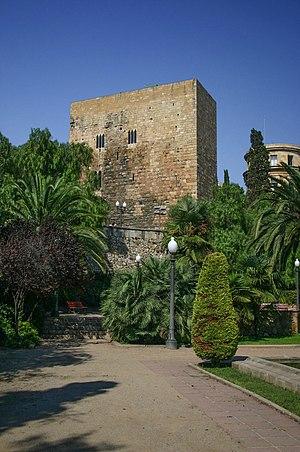
Tarraco est le nom antique de la cité de Tarragone. Elle fut la capitale de l'Hispanie citérieure sous l'Empire romain, et l'une des principales cités de la péninsule Ibérique.
Le Forum provincial est un ensemble monumental immense, constitué par deux grandes places entourées de portiques qui contenaient les principaux édifices administratifs, religieux et culturels de la cité de Tarraco, capitale de la province romaine Hispania Citerior Tarraconensis. Il s'agit des composantes du lieu classé patrimoine mondial de l'Humanité « Ensemble archéologique de Tarragone », identifiées par les codes 875-003 pour la place et 875-002 pour l'enceinte réservée au culte.
Tarragone est une ville et une municipalité du sud de la Catalogne, en Espagne, capitale de la province de Tarragone et de la région du Tarragonès.